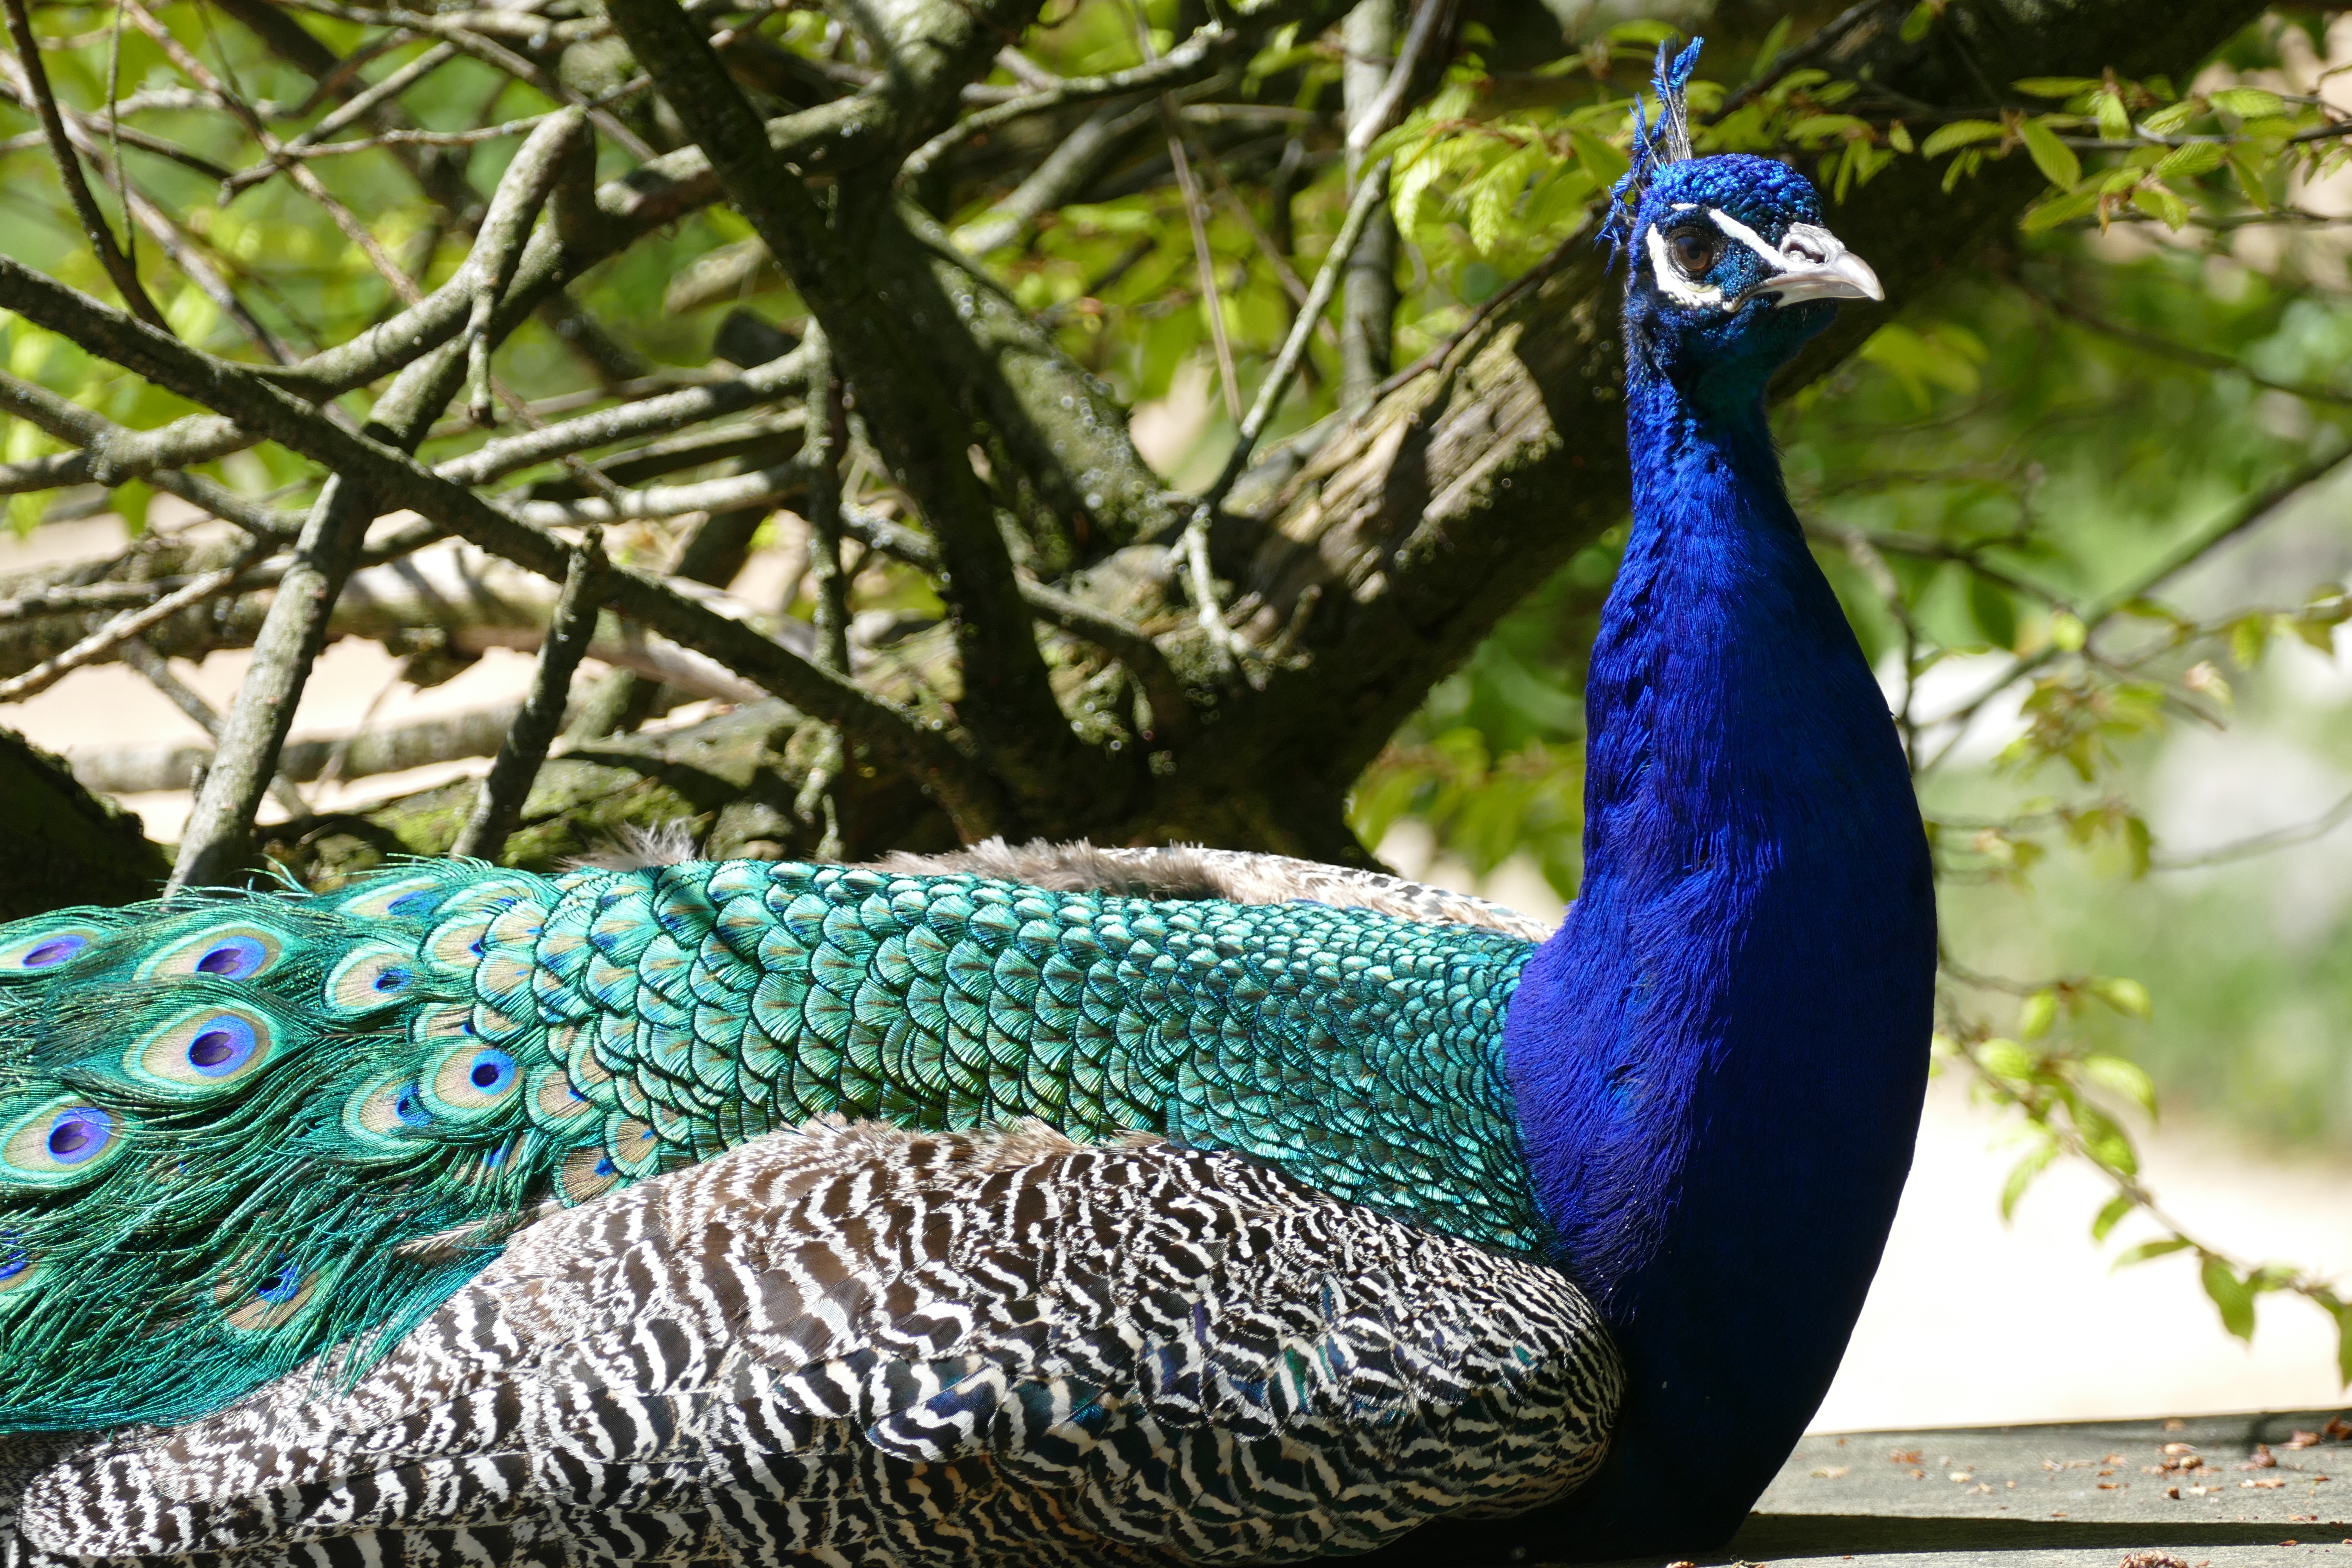
bird, wildlife, beak, blue, fowl, fauna, peacock, vertebrate, peafowl, males